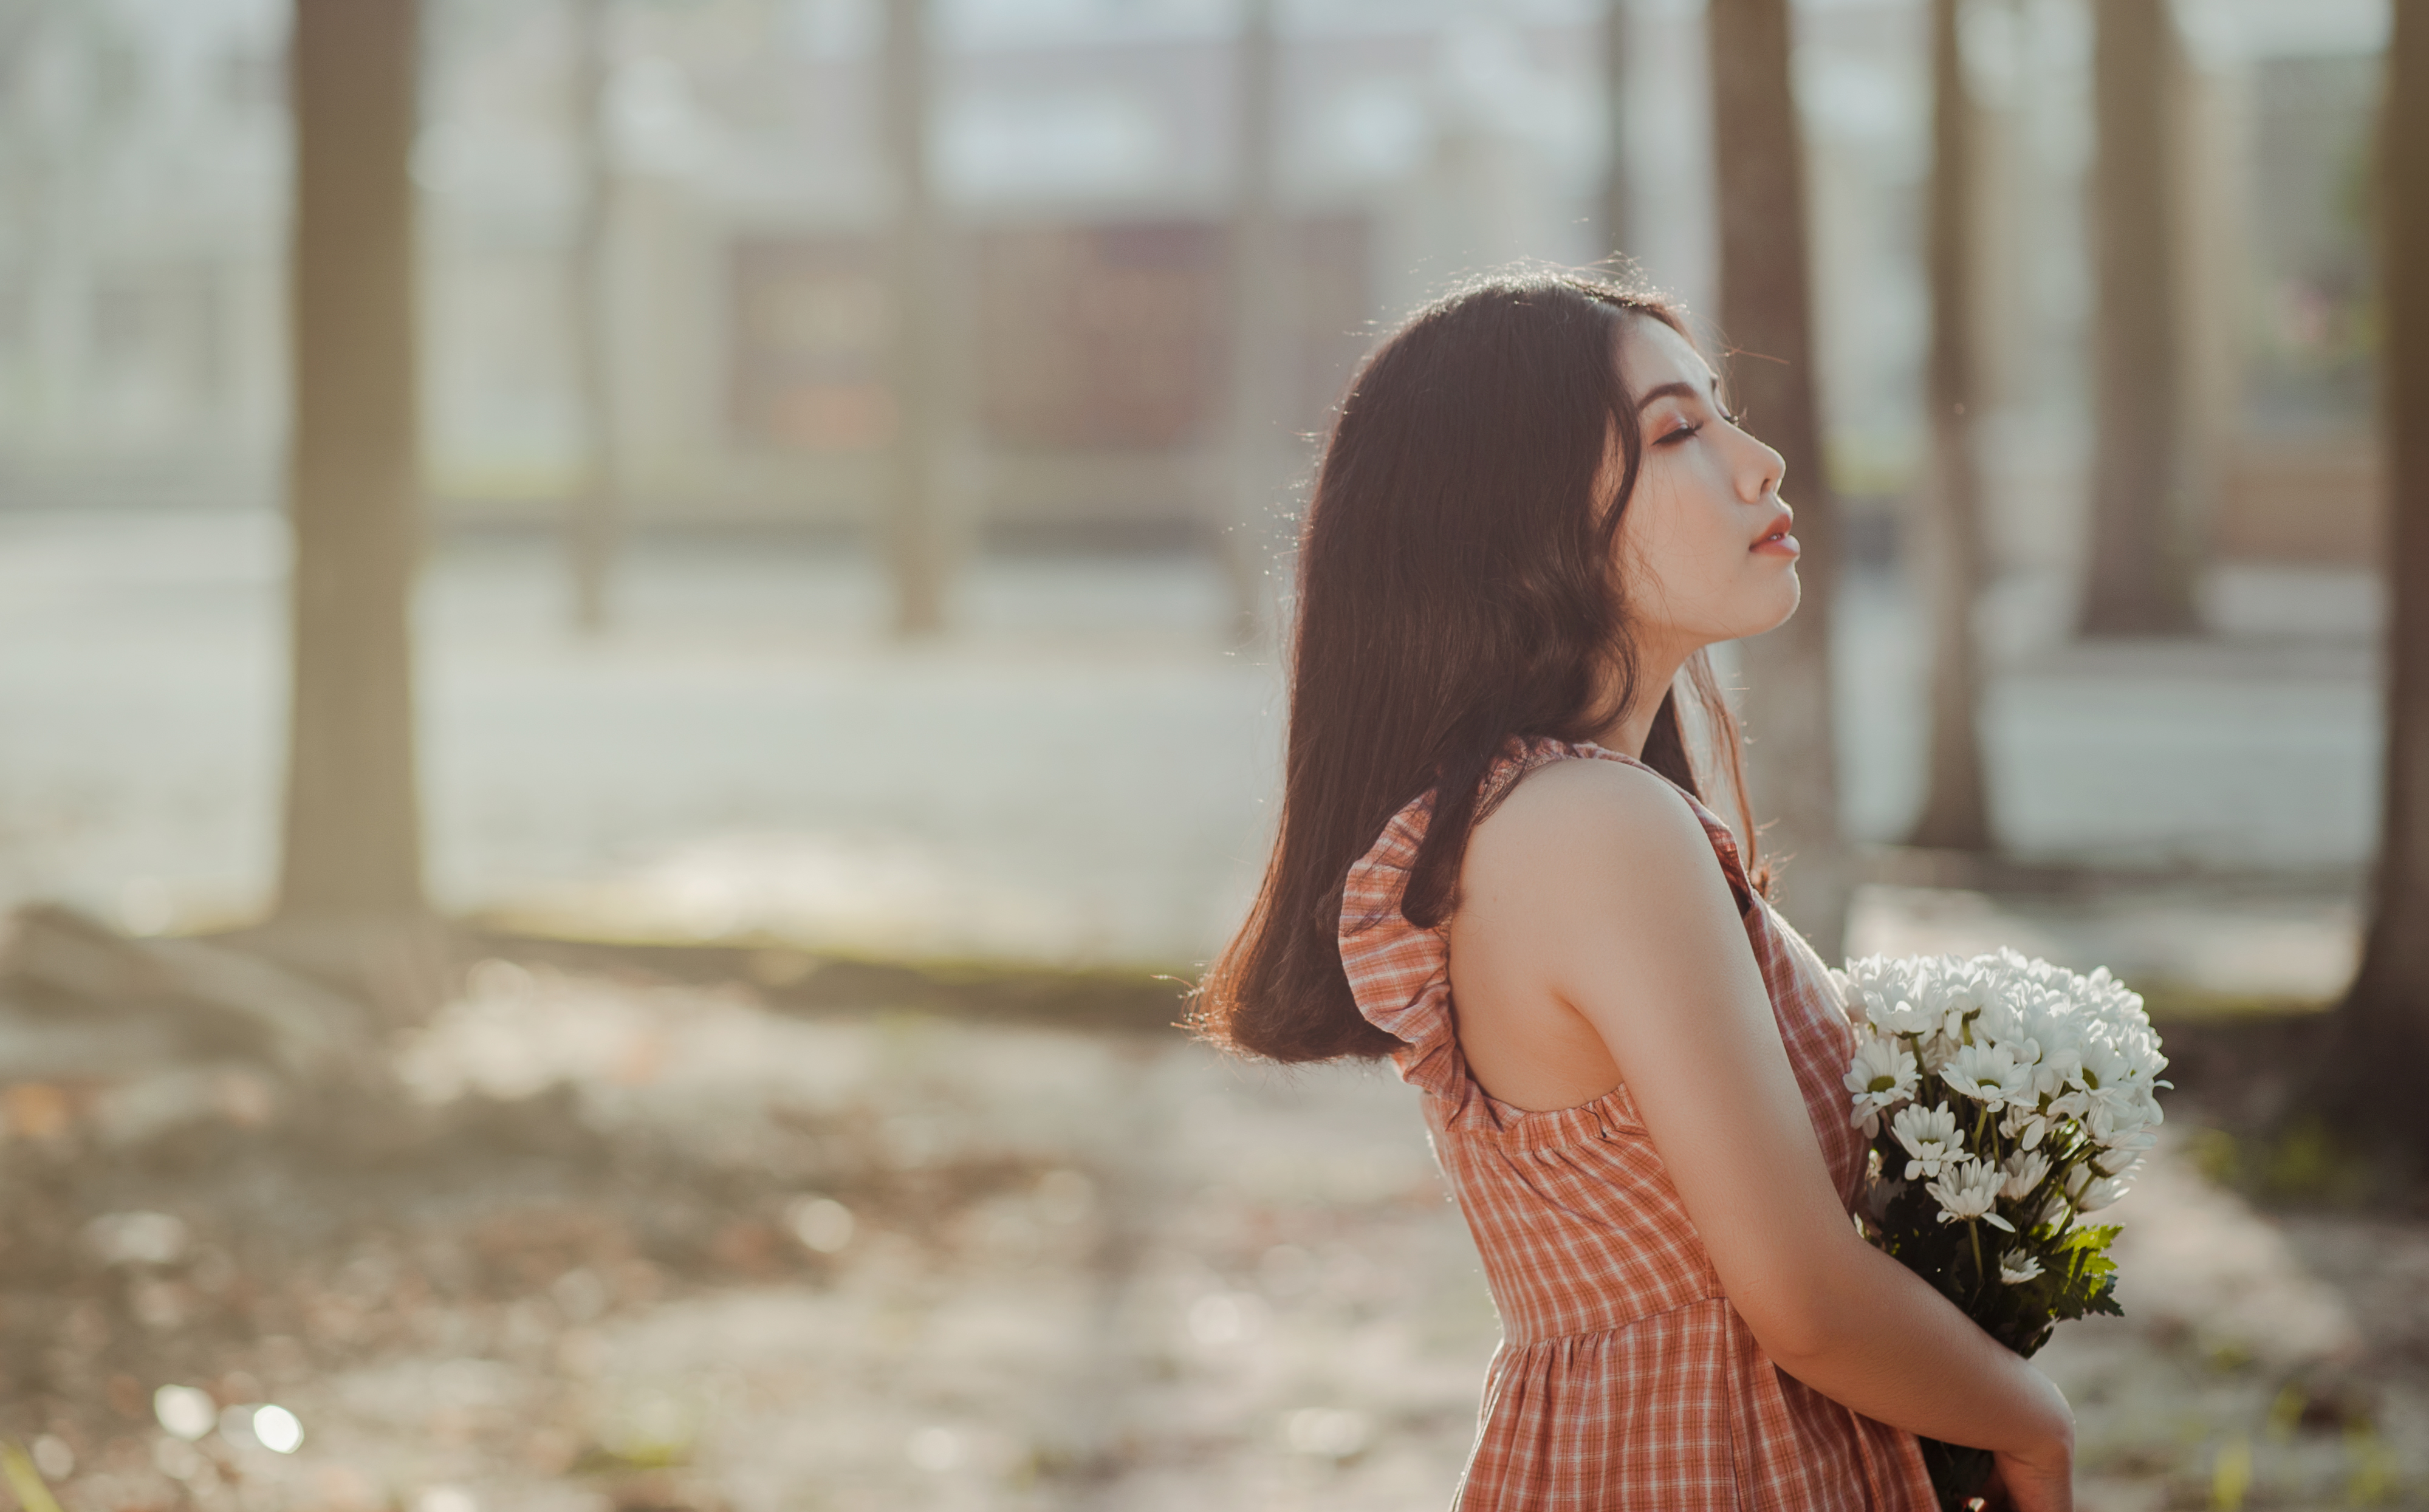
portrait, beautiful, art, color, vintage, pastel, girl, blend, retouch, happy, hat, photograph, skin, beauty, lady, dress, photography, photo shoot, gown, bride, long hair, sunlight, portrait photography, happiness, flower, brown hair, bridal clothing, smile, winter, wedding dress, wedding